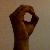
The image shows a hand gesture representing the letter 'O' in Indian Sign Language.